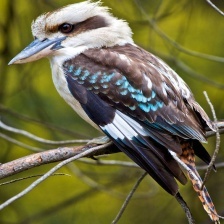
Species: KOOKABURRA
Scientific name: DACELO